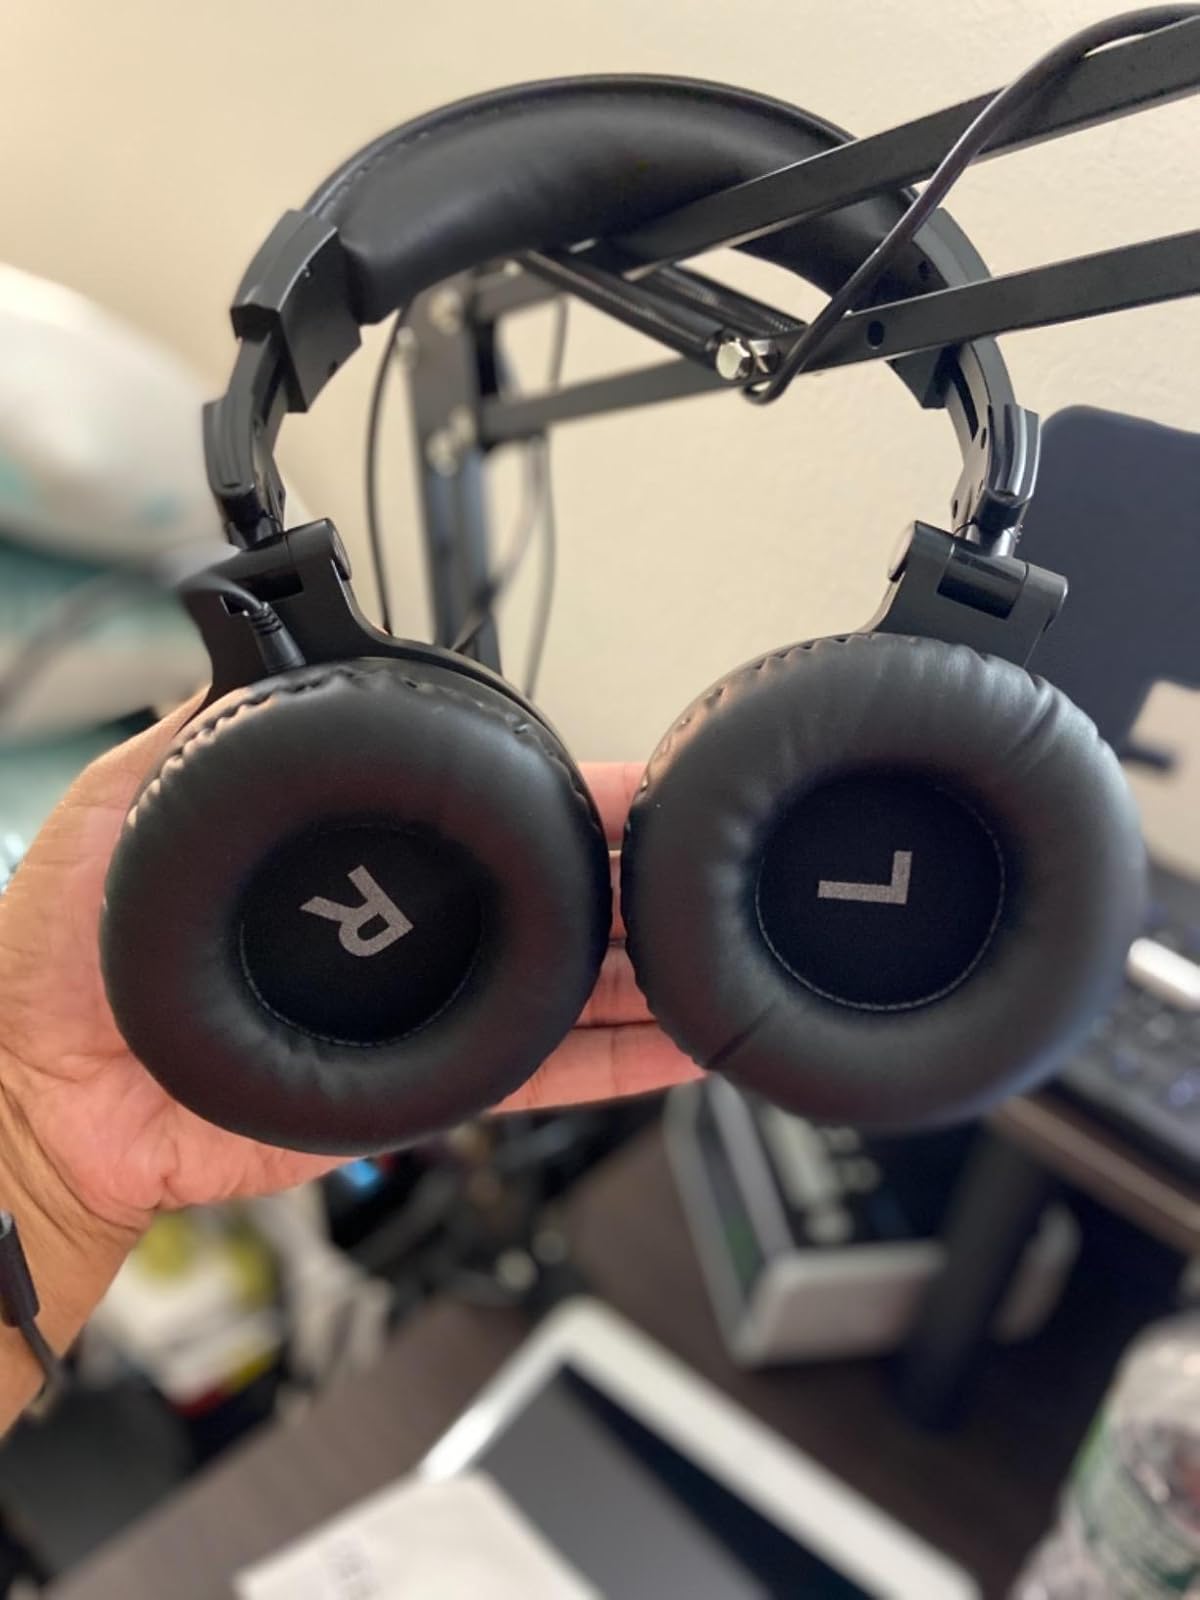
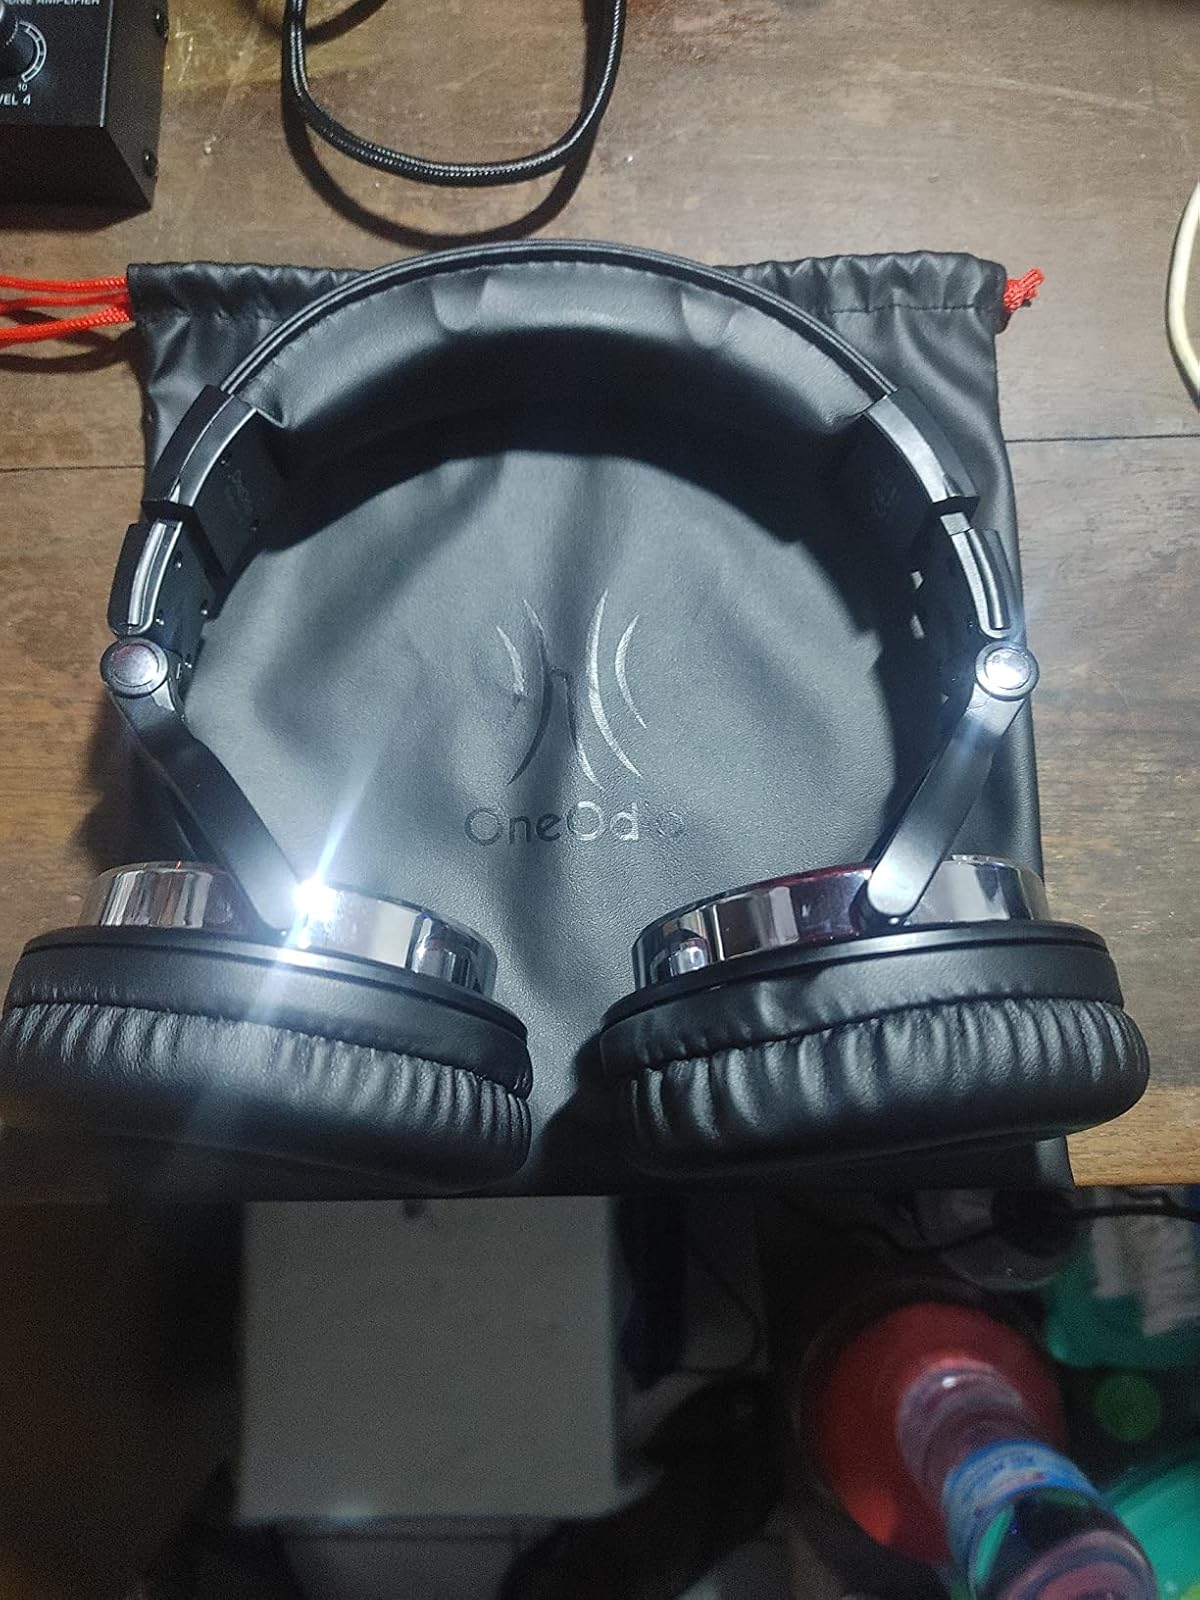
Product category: headphones
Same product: yes